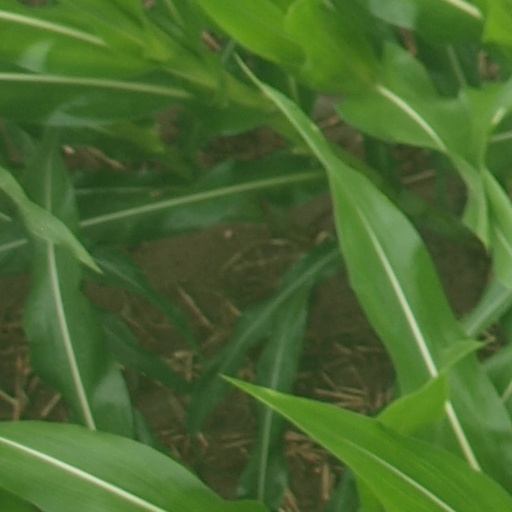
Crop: maize; corn